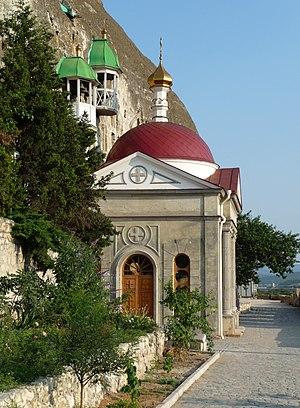
Le monastère troglodytique de Saint Clément à Inkerman, en Crimée (Ukraine). Lietuvių: Inkermano šv. Klemento ir šv. Martyno vyrų vienuolynas iškaltas uoloje (VIII-IX a.) Polski: Skalne klasztory Inkermanu Русский: Инкерманский Свято-Климентовский пещерный православный мужской монастырь (VIII-IX в.в.) Українська: Інкерманський Свято-Климентіївський печерний чоловічий монастир.